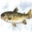
Label: trout